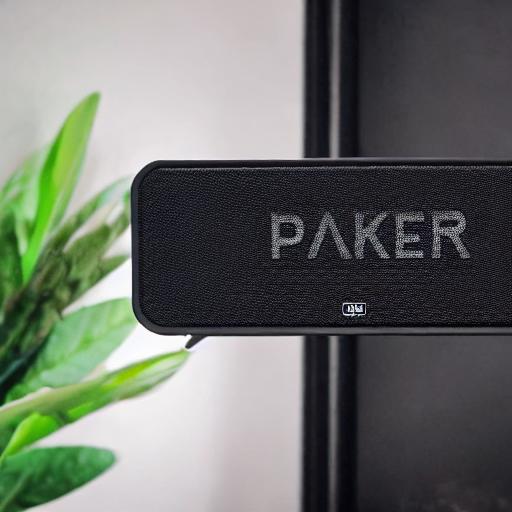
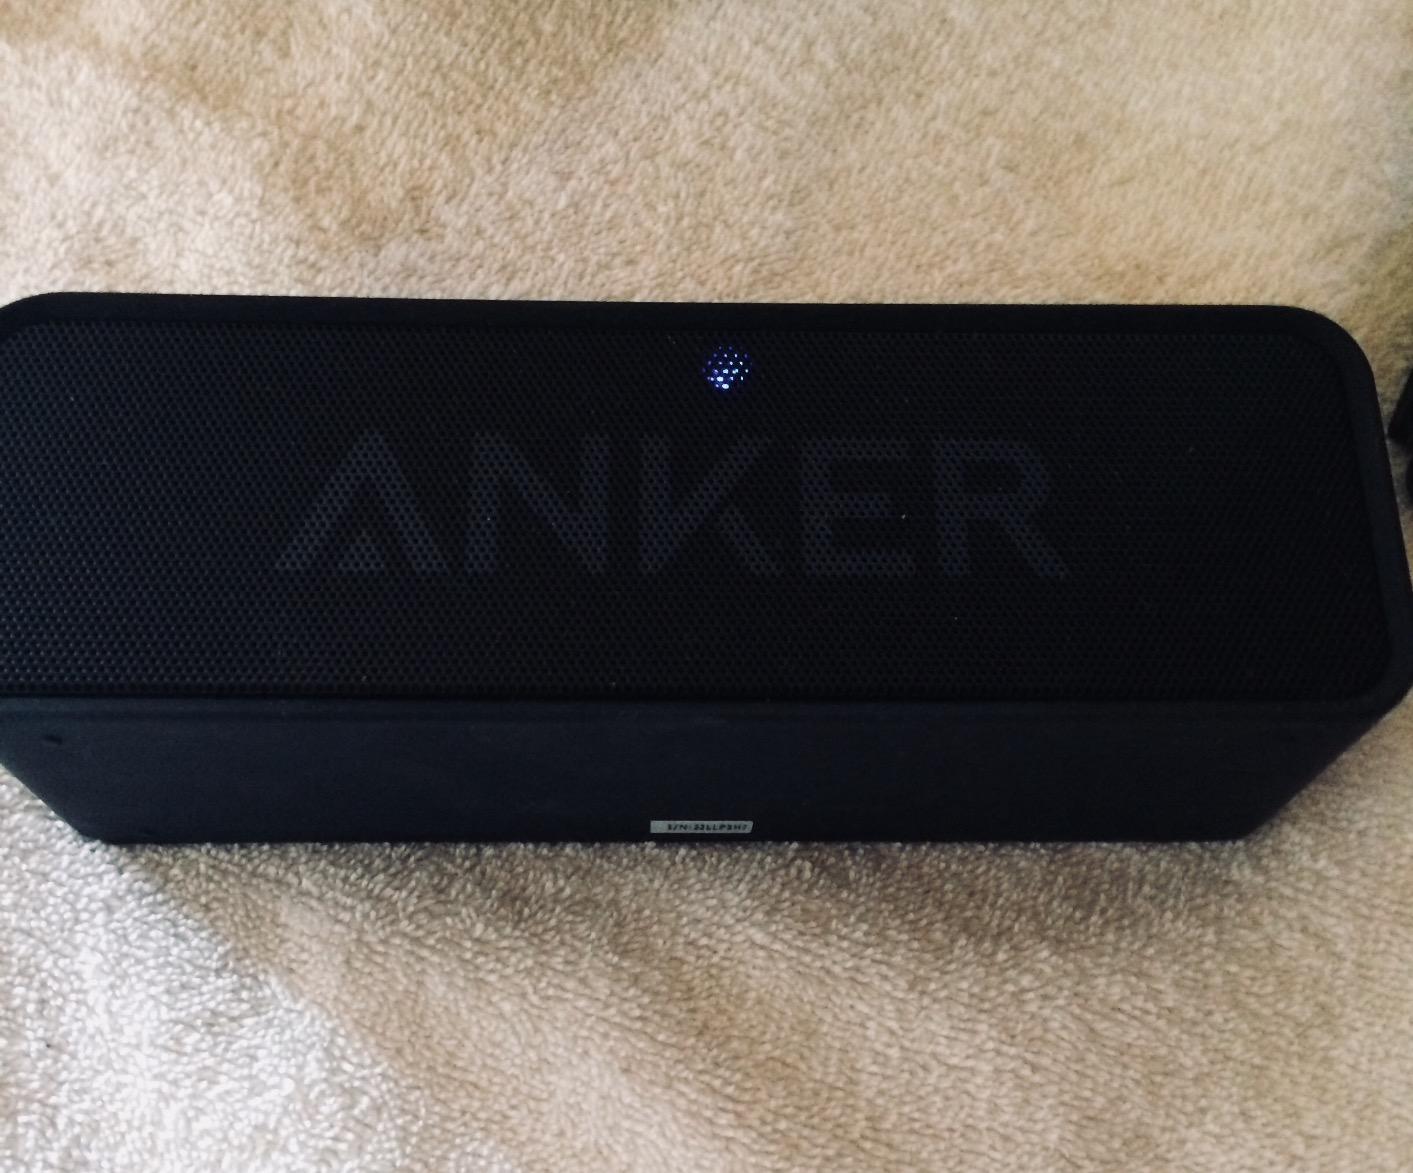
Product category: speaker
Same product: no